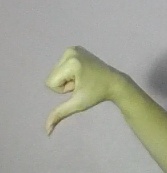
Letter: waw